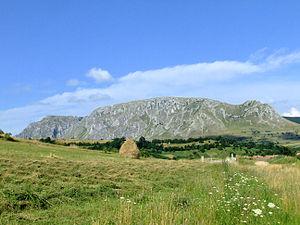
Les monts Apuseni sont une chaîne de montagne située dans la région de Transylvanie, en Roumanie. Elle fait partie des Carpates occidentales roumaines.